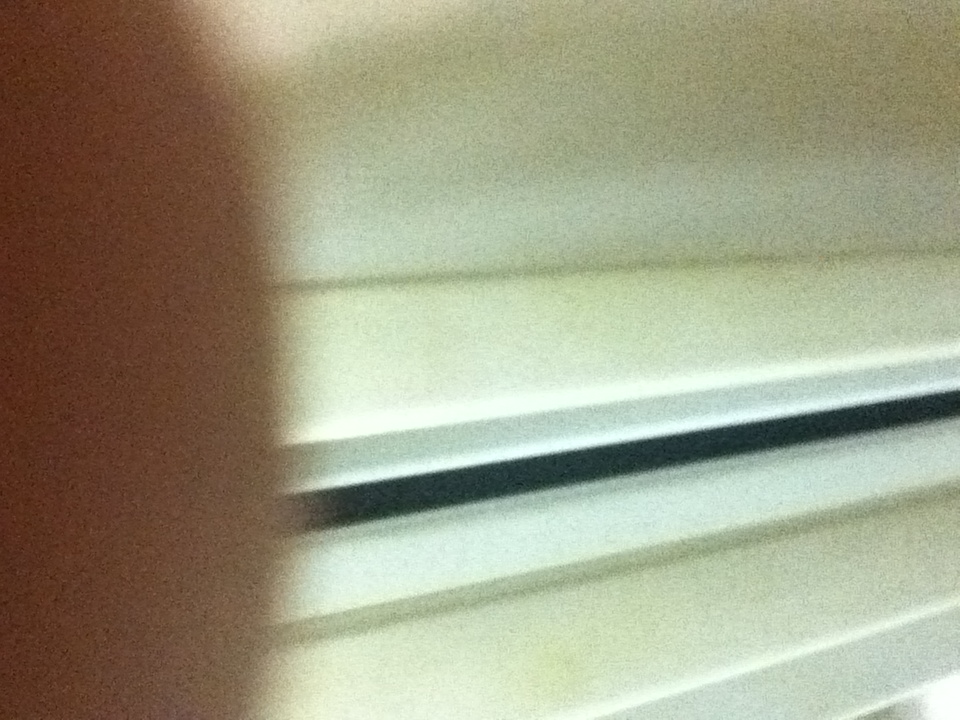Question: This please.
Answer: unanswerable